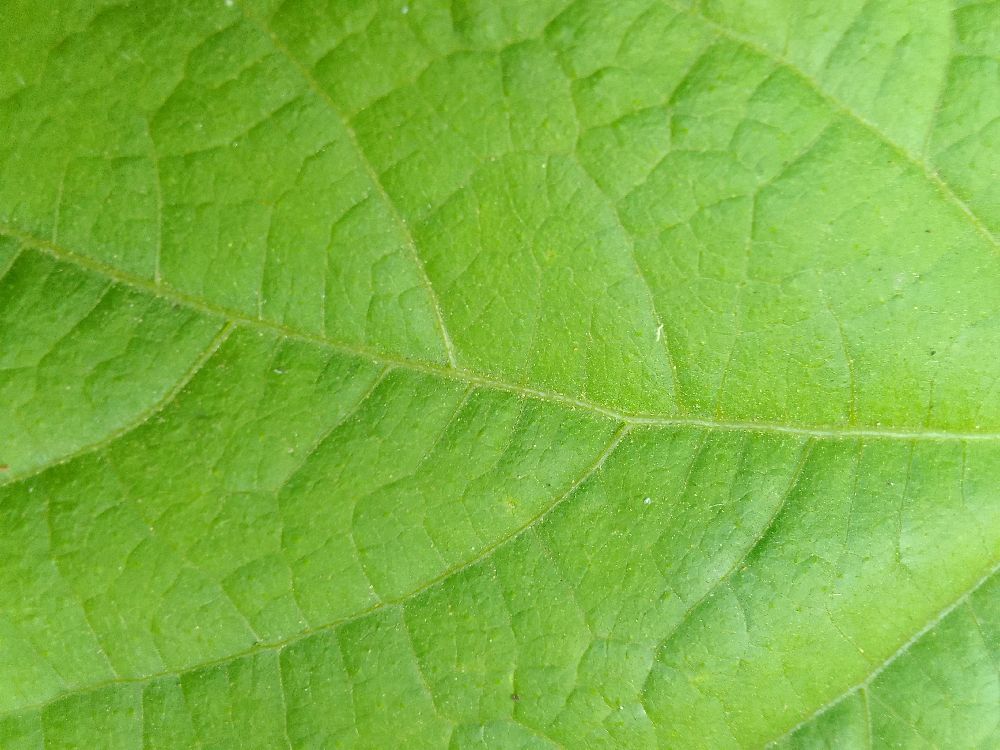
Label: healthy